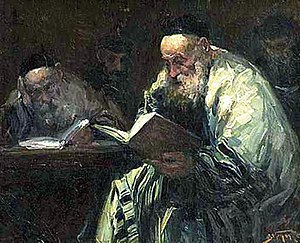
Mishna
Talmudlæserne, maleri af Adolf Behrman, begyndelsen af 1900-tallet
Mishna udgør sammen med Gemara Talmud, hovedværket i jødedommens mundtlige overleveringer, der i følge traditionen blev givet til Moses af Gud. Den blev holdt mundtlig, indtil man besluttede at skrive den ned af frygt for, at den ville blive glemt. Mishnas redaktør var Rabbi Jehuda Hanasi.